Cottage cheese

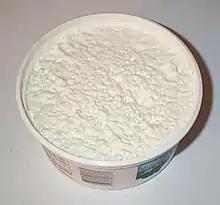
A container of cottage cheese

Cottage cheese was widely promoted in America during the First World War, along with other dairy products, to save meat for infantry rations. This promotion was shown in many war posters, including one which claimed that one pound of cottage cheese contains more protein than a pound of lamb, pork, beef, or chicken.